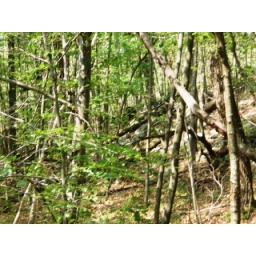
the black blob in the center is a black bear - I know not much of a picture